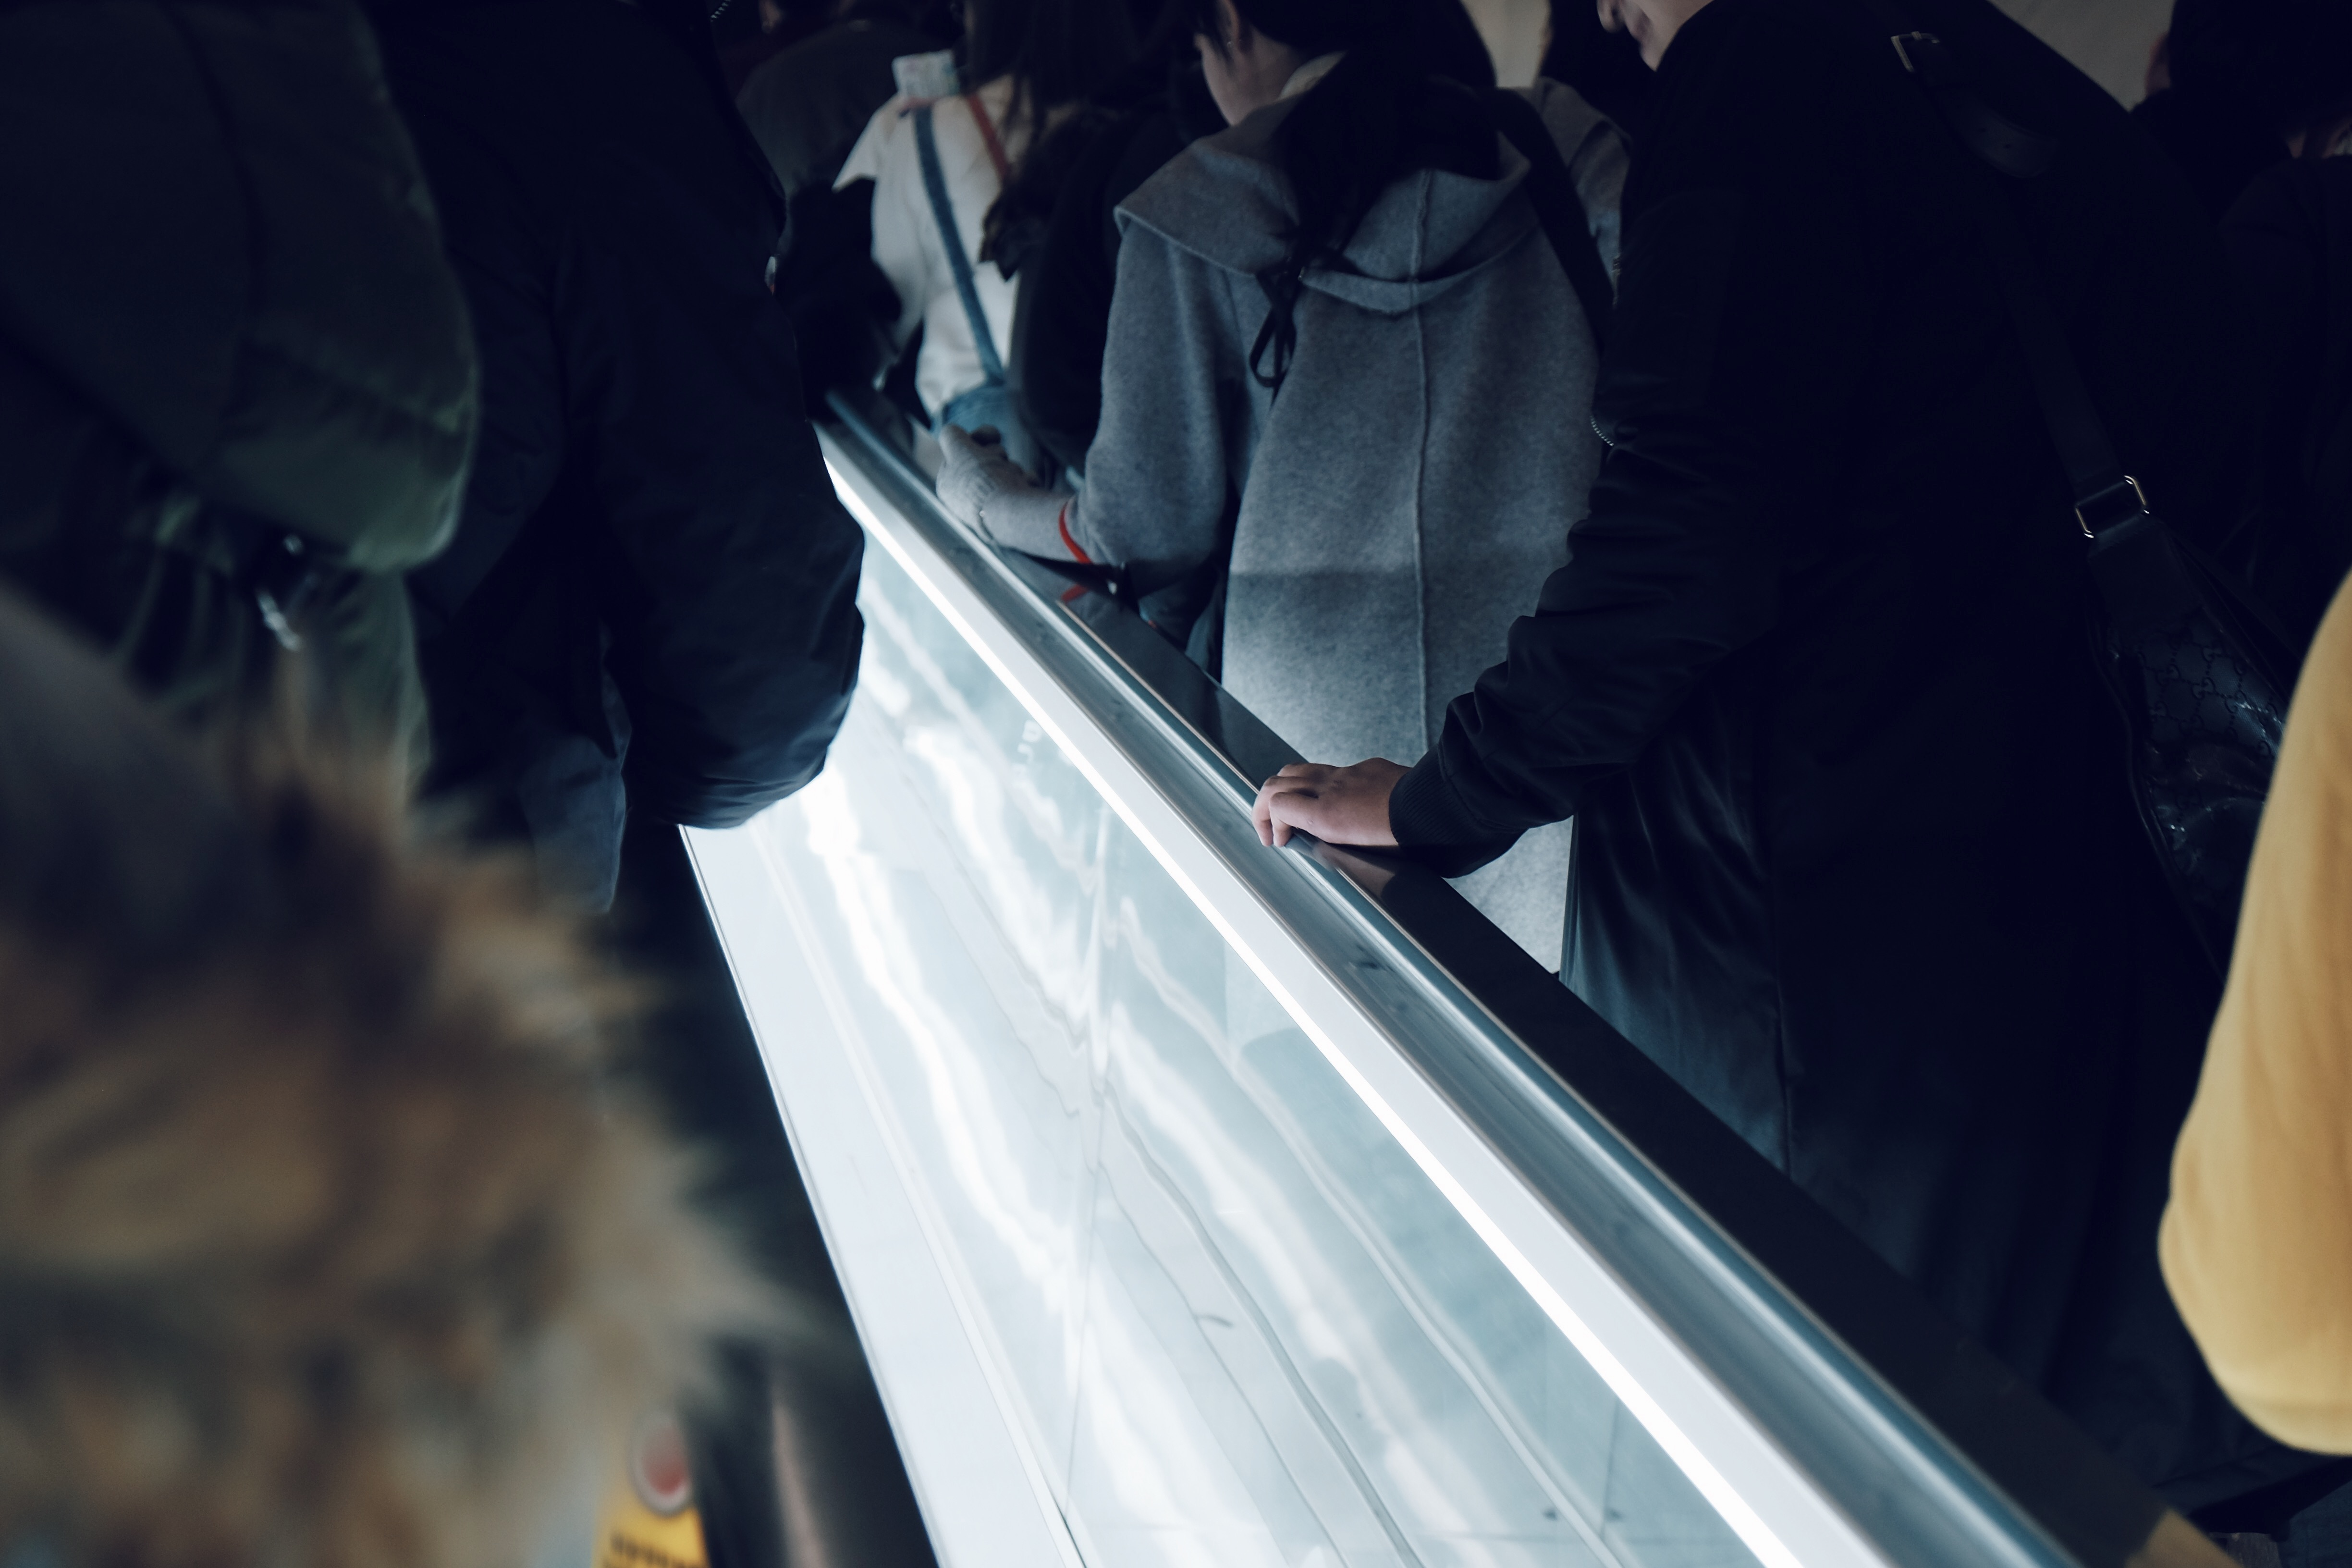
light, blue